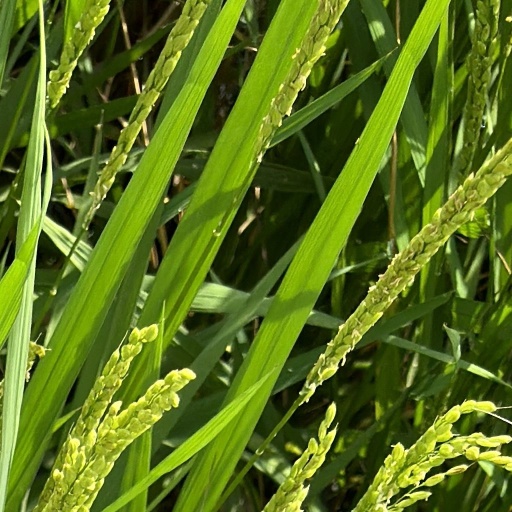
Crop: rice